Hans Breukhoven

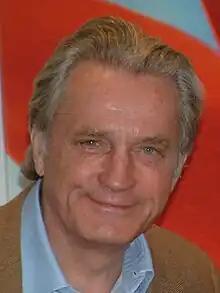
Breukhoven in February 2009

Johannes Arie "Hans" Breukhoven (31 October 1946 – 20 January 2017) was a Dutch businessman. He was the founder and president of Free Record Shop. He was the son of , father of five children and ex-husband of Connie Breukhoven (stage name Vanessa). Business magazine "Quote" estimated Breukhoven's fortune in the Quote 500 at €93 million.